Walram of Jülich

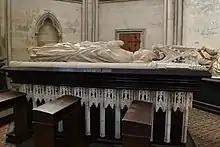
Tomb of Archbishop Walram of Jülich at the Chapel of St. Michael, Cologne Cathedral

Walram of Jülich (c. 1304 – 14 August 1349) was Archbishop of Cologne from 1332 to his death in 1349.